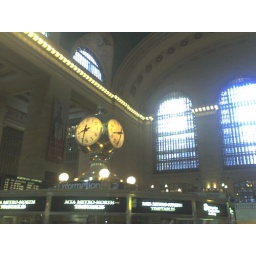
Meeting A by the clock tower